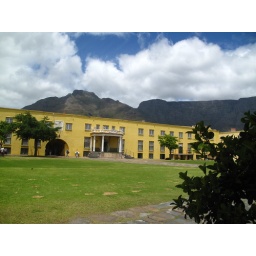
castle in front of table mountain